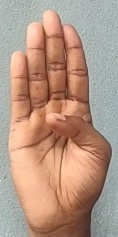
ASL sign: B